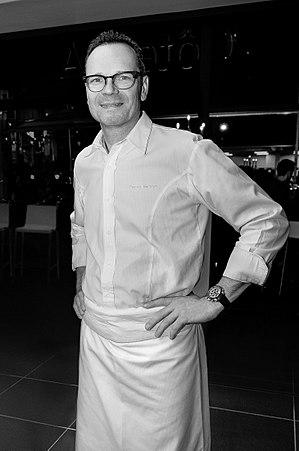
Patrick Bertron Portrait 2012
Patrick Bertron, né le 22 janvier 1962 à Rennes, est un chef cuisinier français, Grand Chef Relais & Châteaux, successeur du chef cuisinier Bernard Loiseau, au restaurant de La Côte d'Or, à Saulieu en Bourgogne, établissement possédant deux étoiles au guide Michelin.